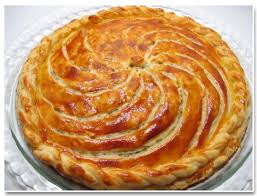
Yemek: borek